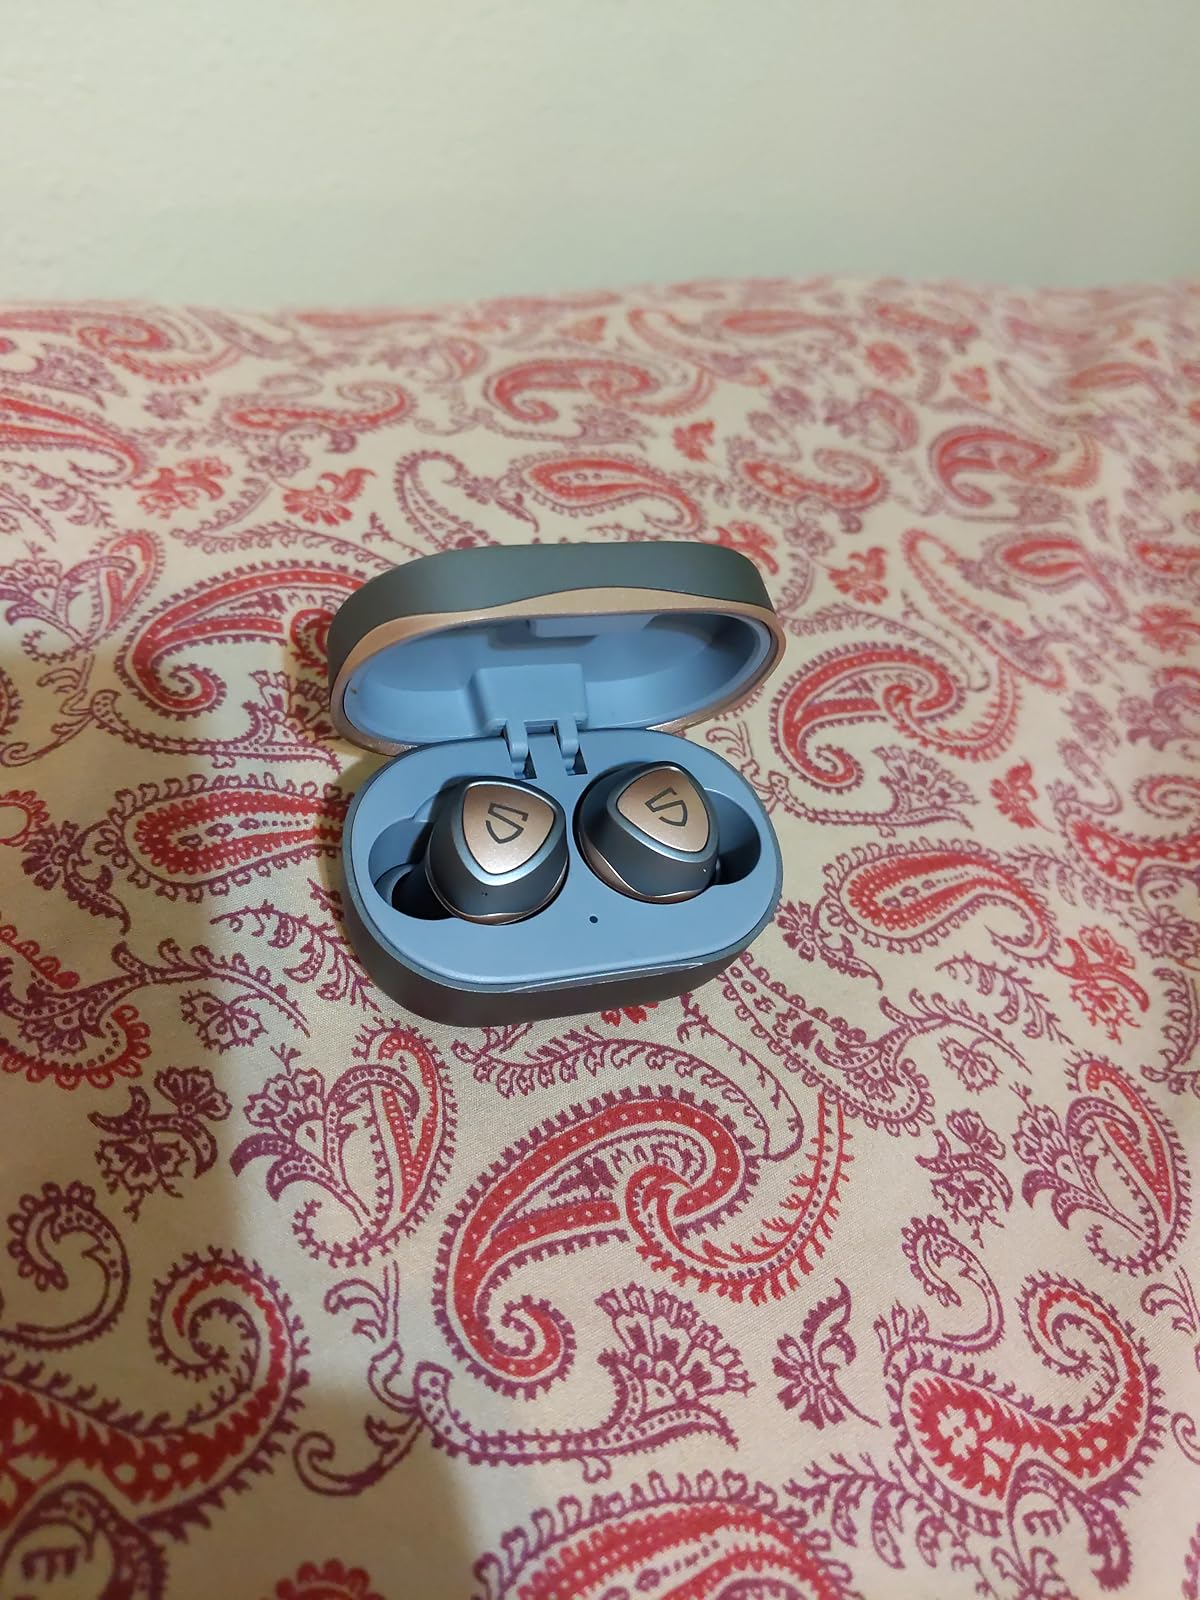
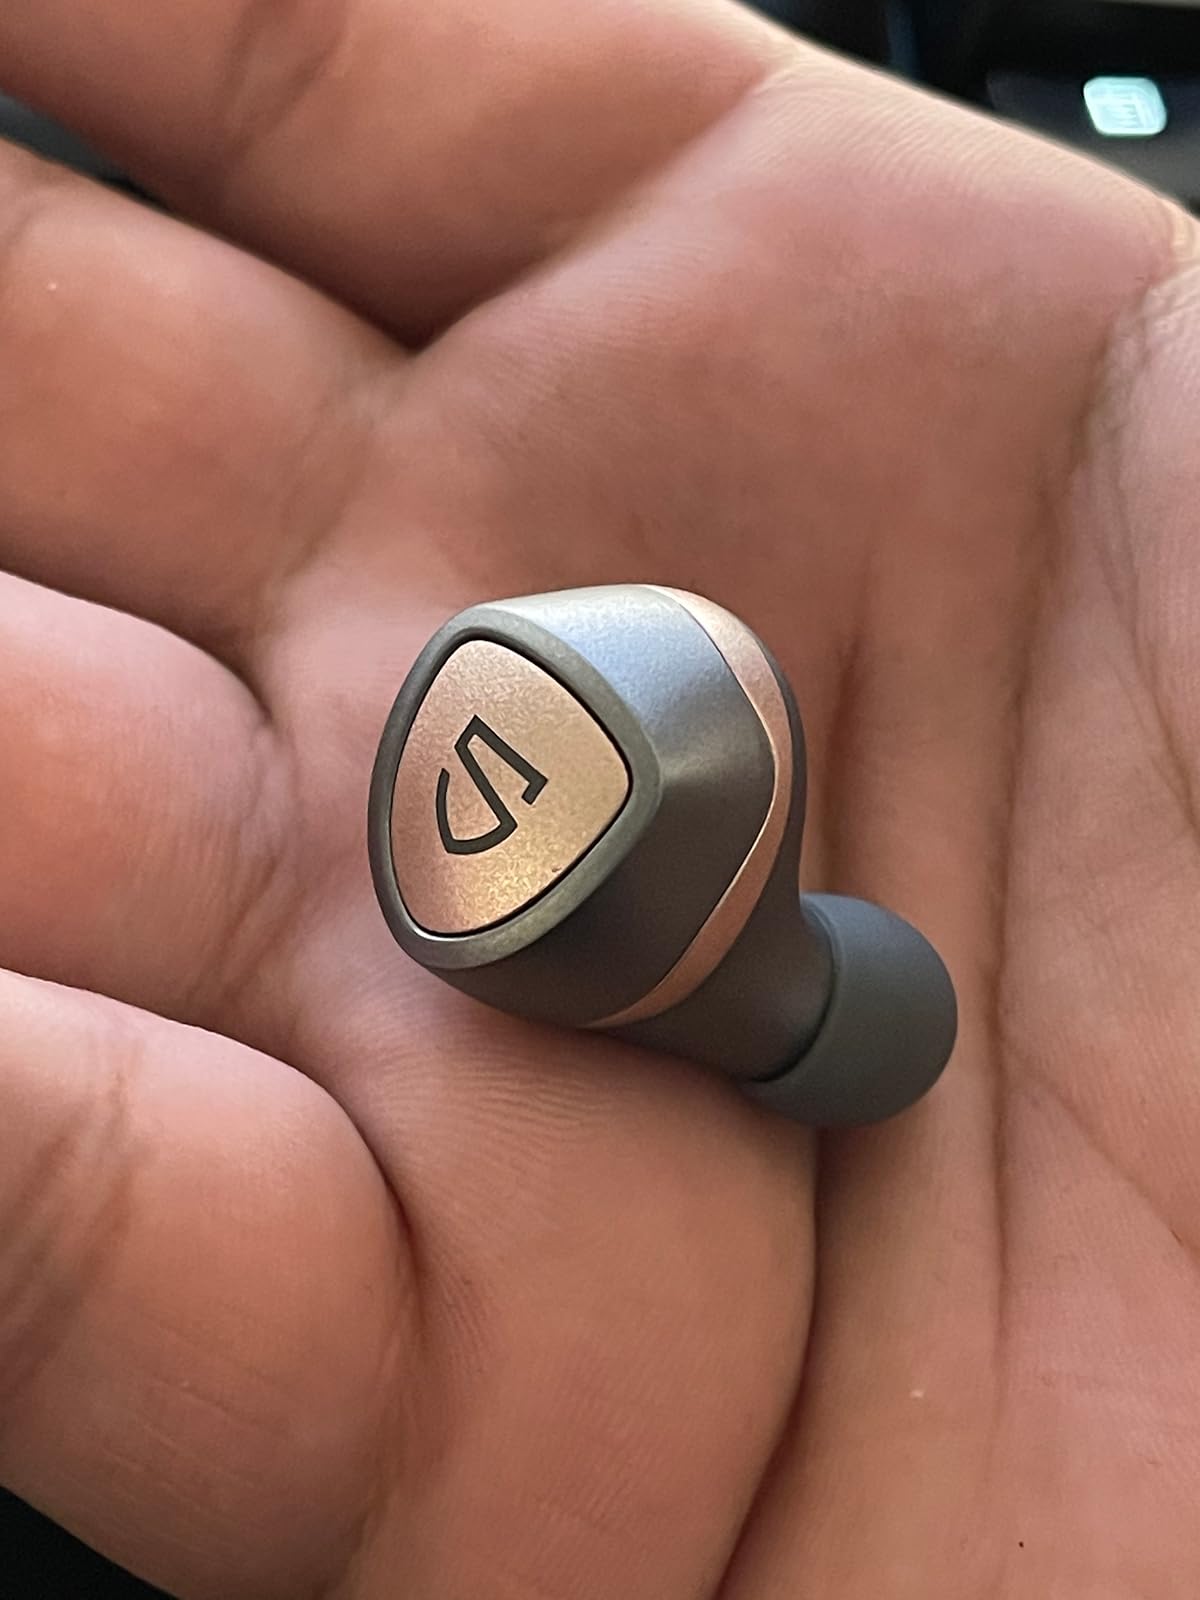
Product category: earbuds
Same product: yes